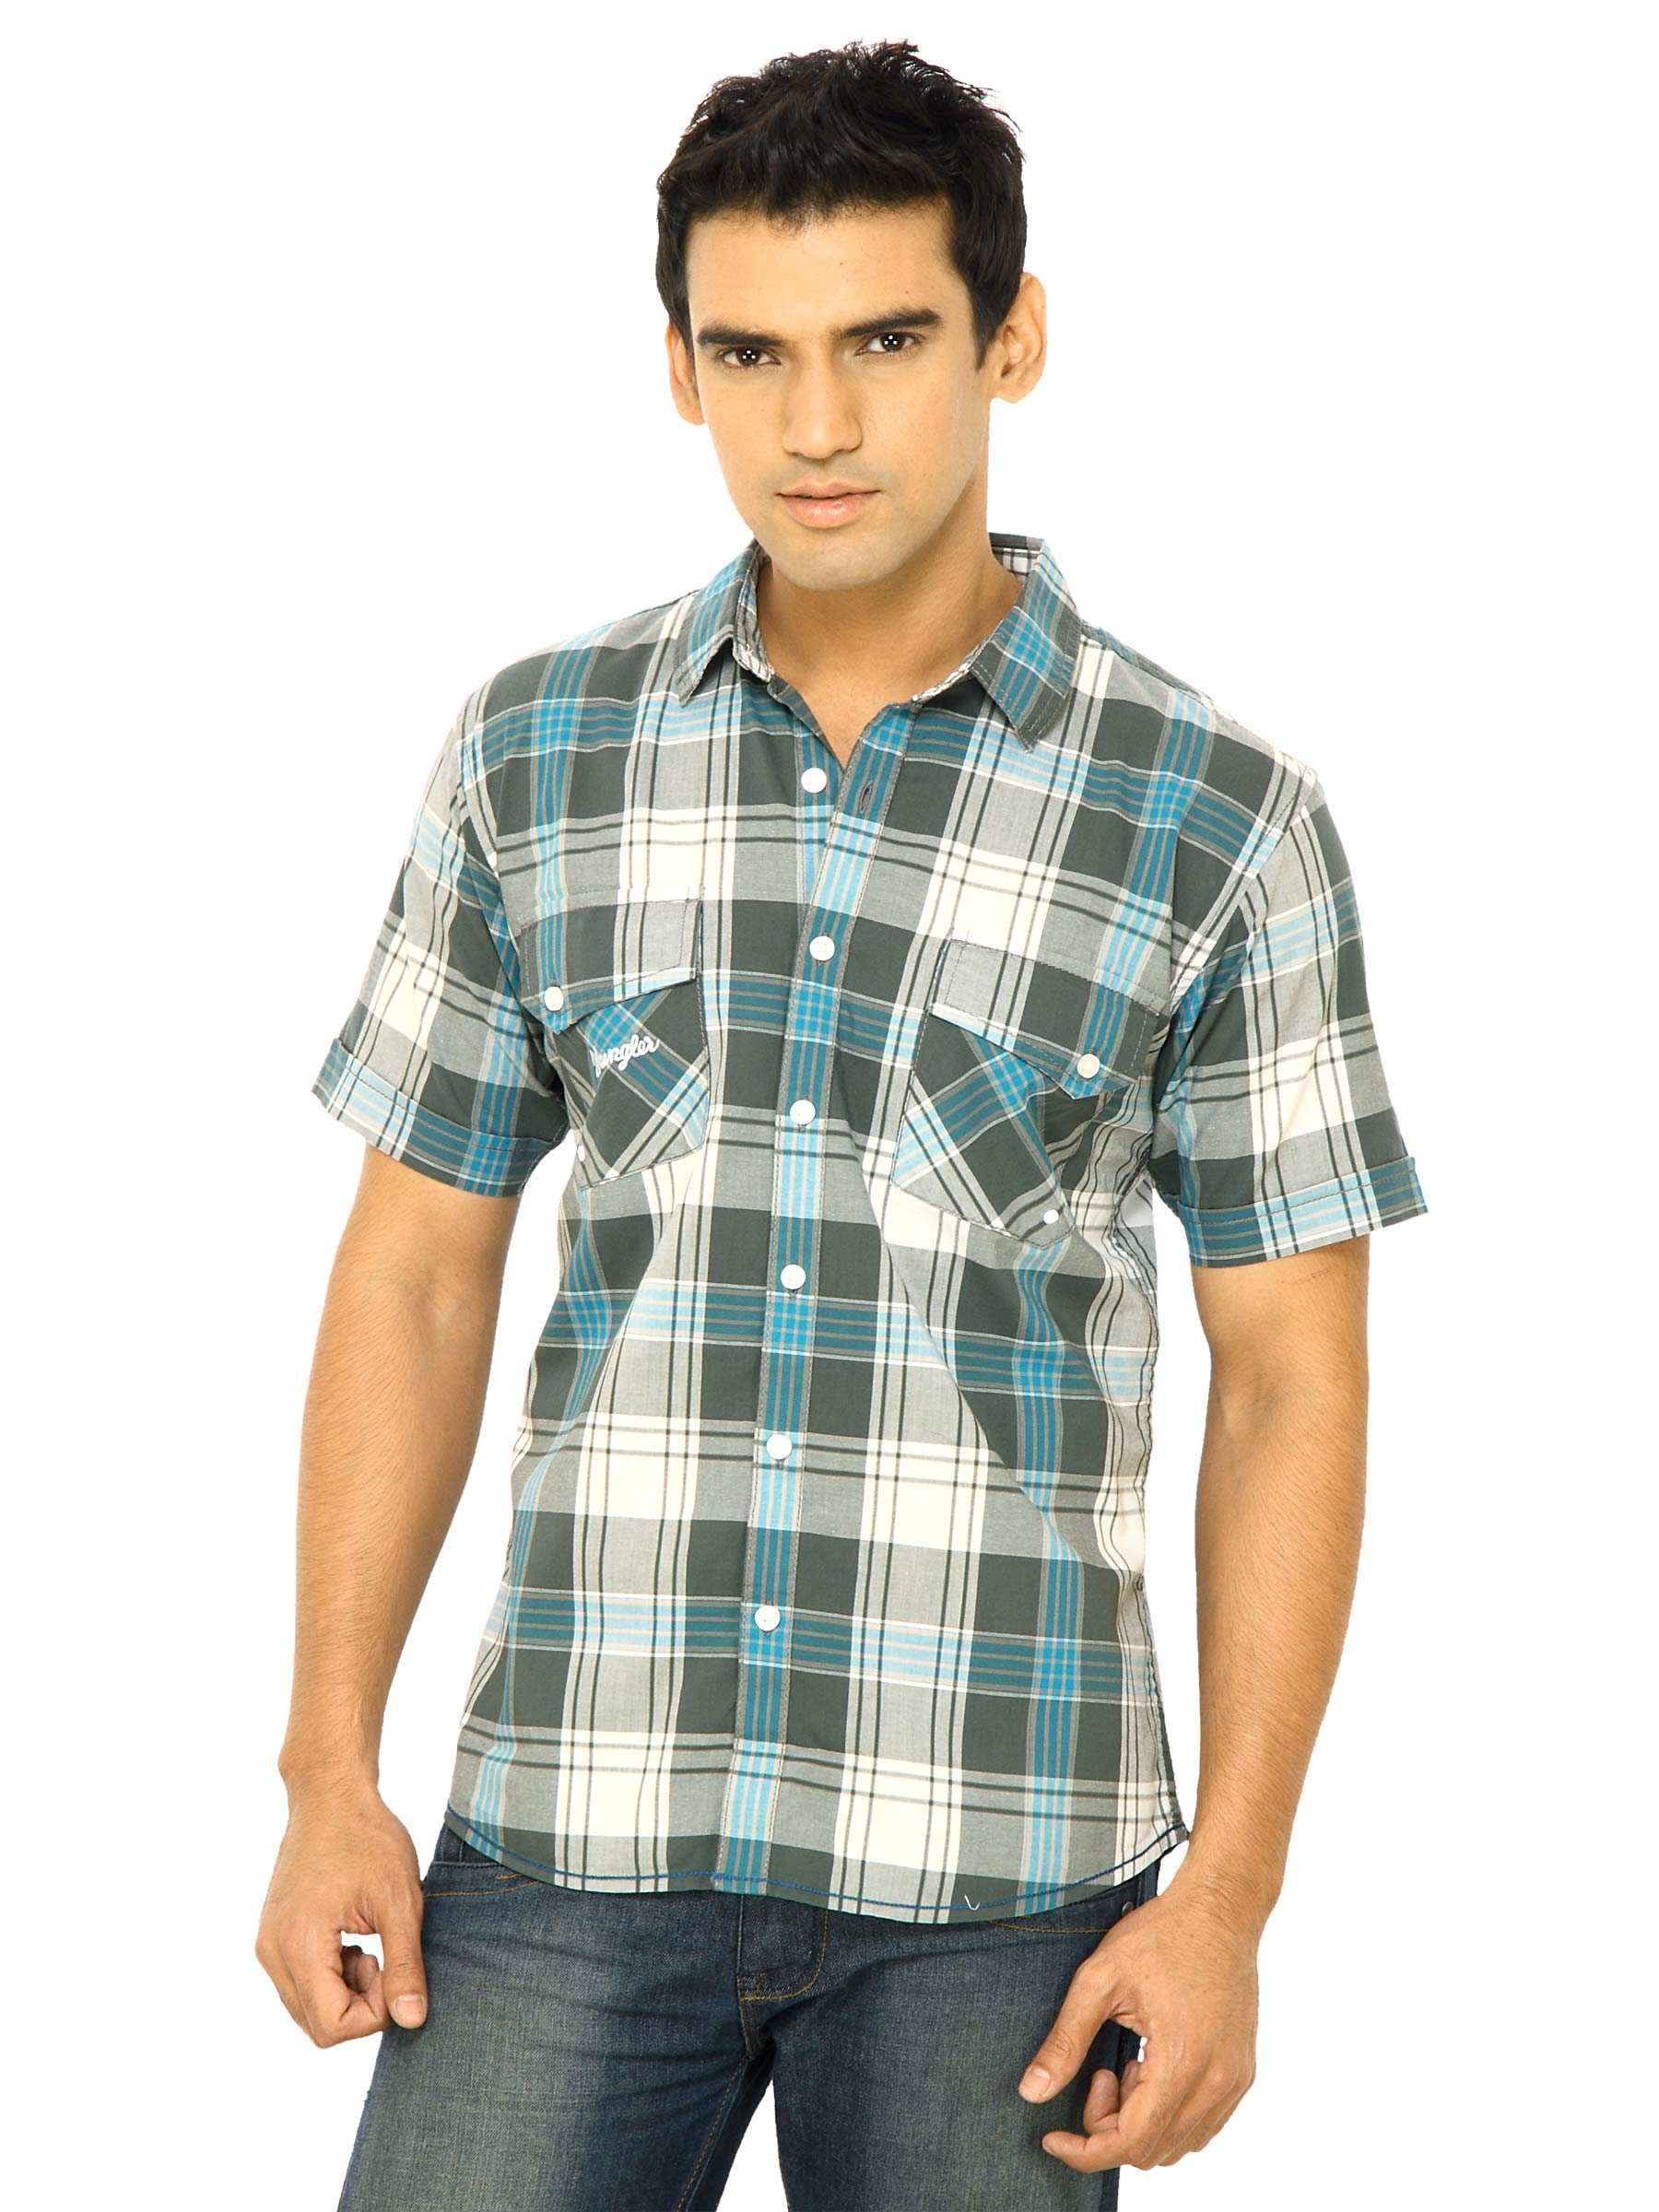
Wrangler Men Urban Big Check White Shirts
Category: Apparel / Topwear / Shirts
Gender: Men
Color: White
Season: Fall 2011
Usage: Casual